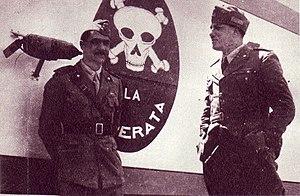
La Disperata était le surnom du garde du corps de Gabriele D'Annunzio. Ce nom a ensuite été repris par des escadrons d'action et des formations militaires fascistes entre 1921 et 1945.